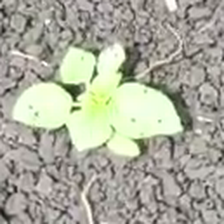
Weed species: Lamber_Quarter_plant(Chenopodium )